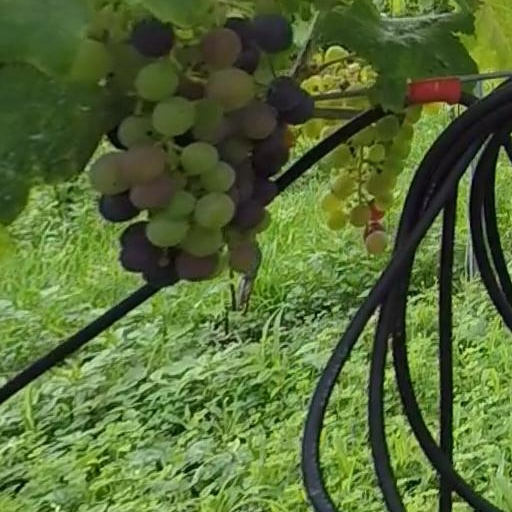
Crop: grape